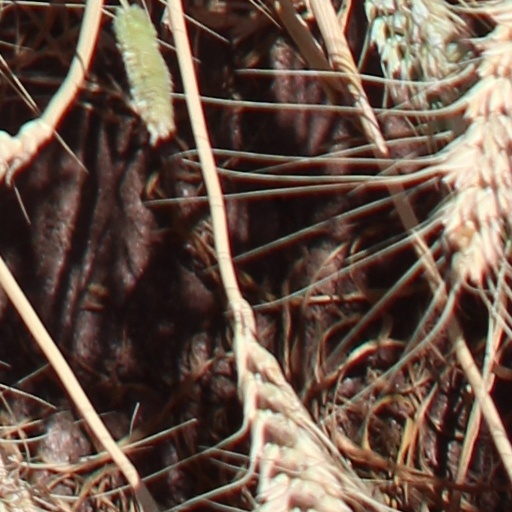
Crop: wheat